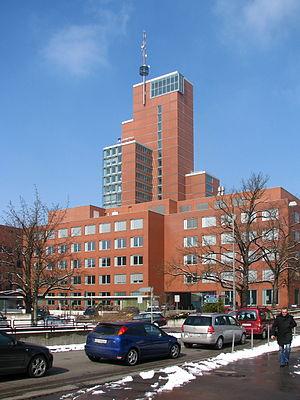
La haute école spécialisée zurichoise est une école spécialisée en sciences appliquées située dans le canton de Zurich. Elle représente la troisième plus grande école du canton après l’Université de Zurich et l’École polytechnique fédérale de Zurich. Elle est l’une des quatre parties de la Haute école zurichoise.